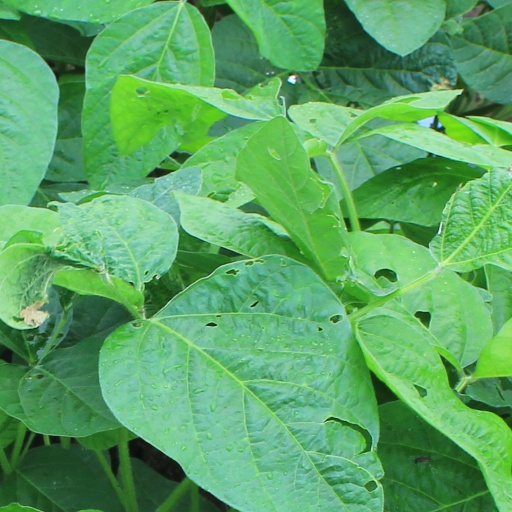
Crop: soybean